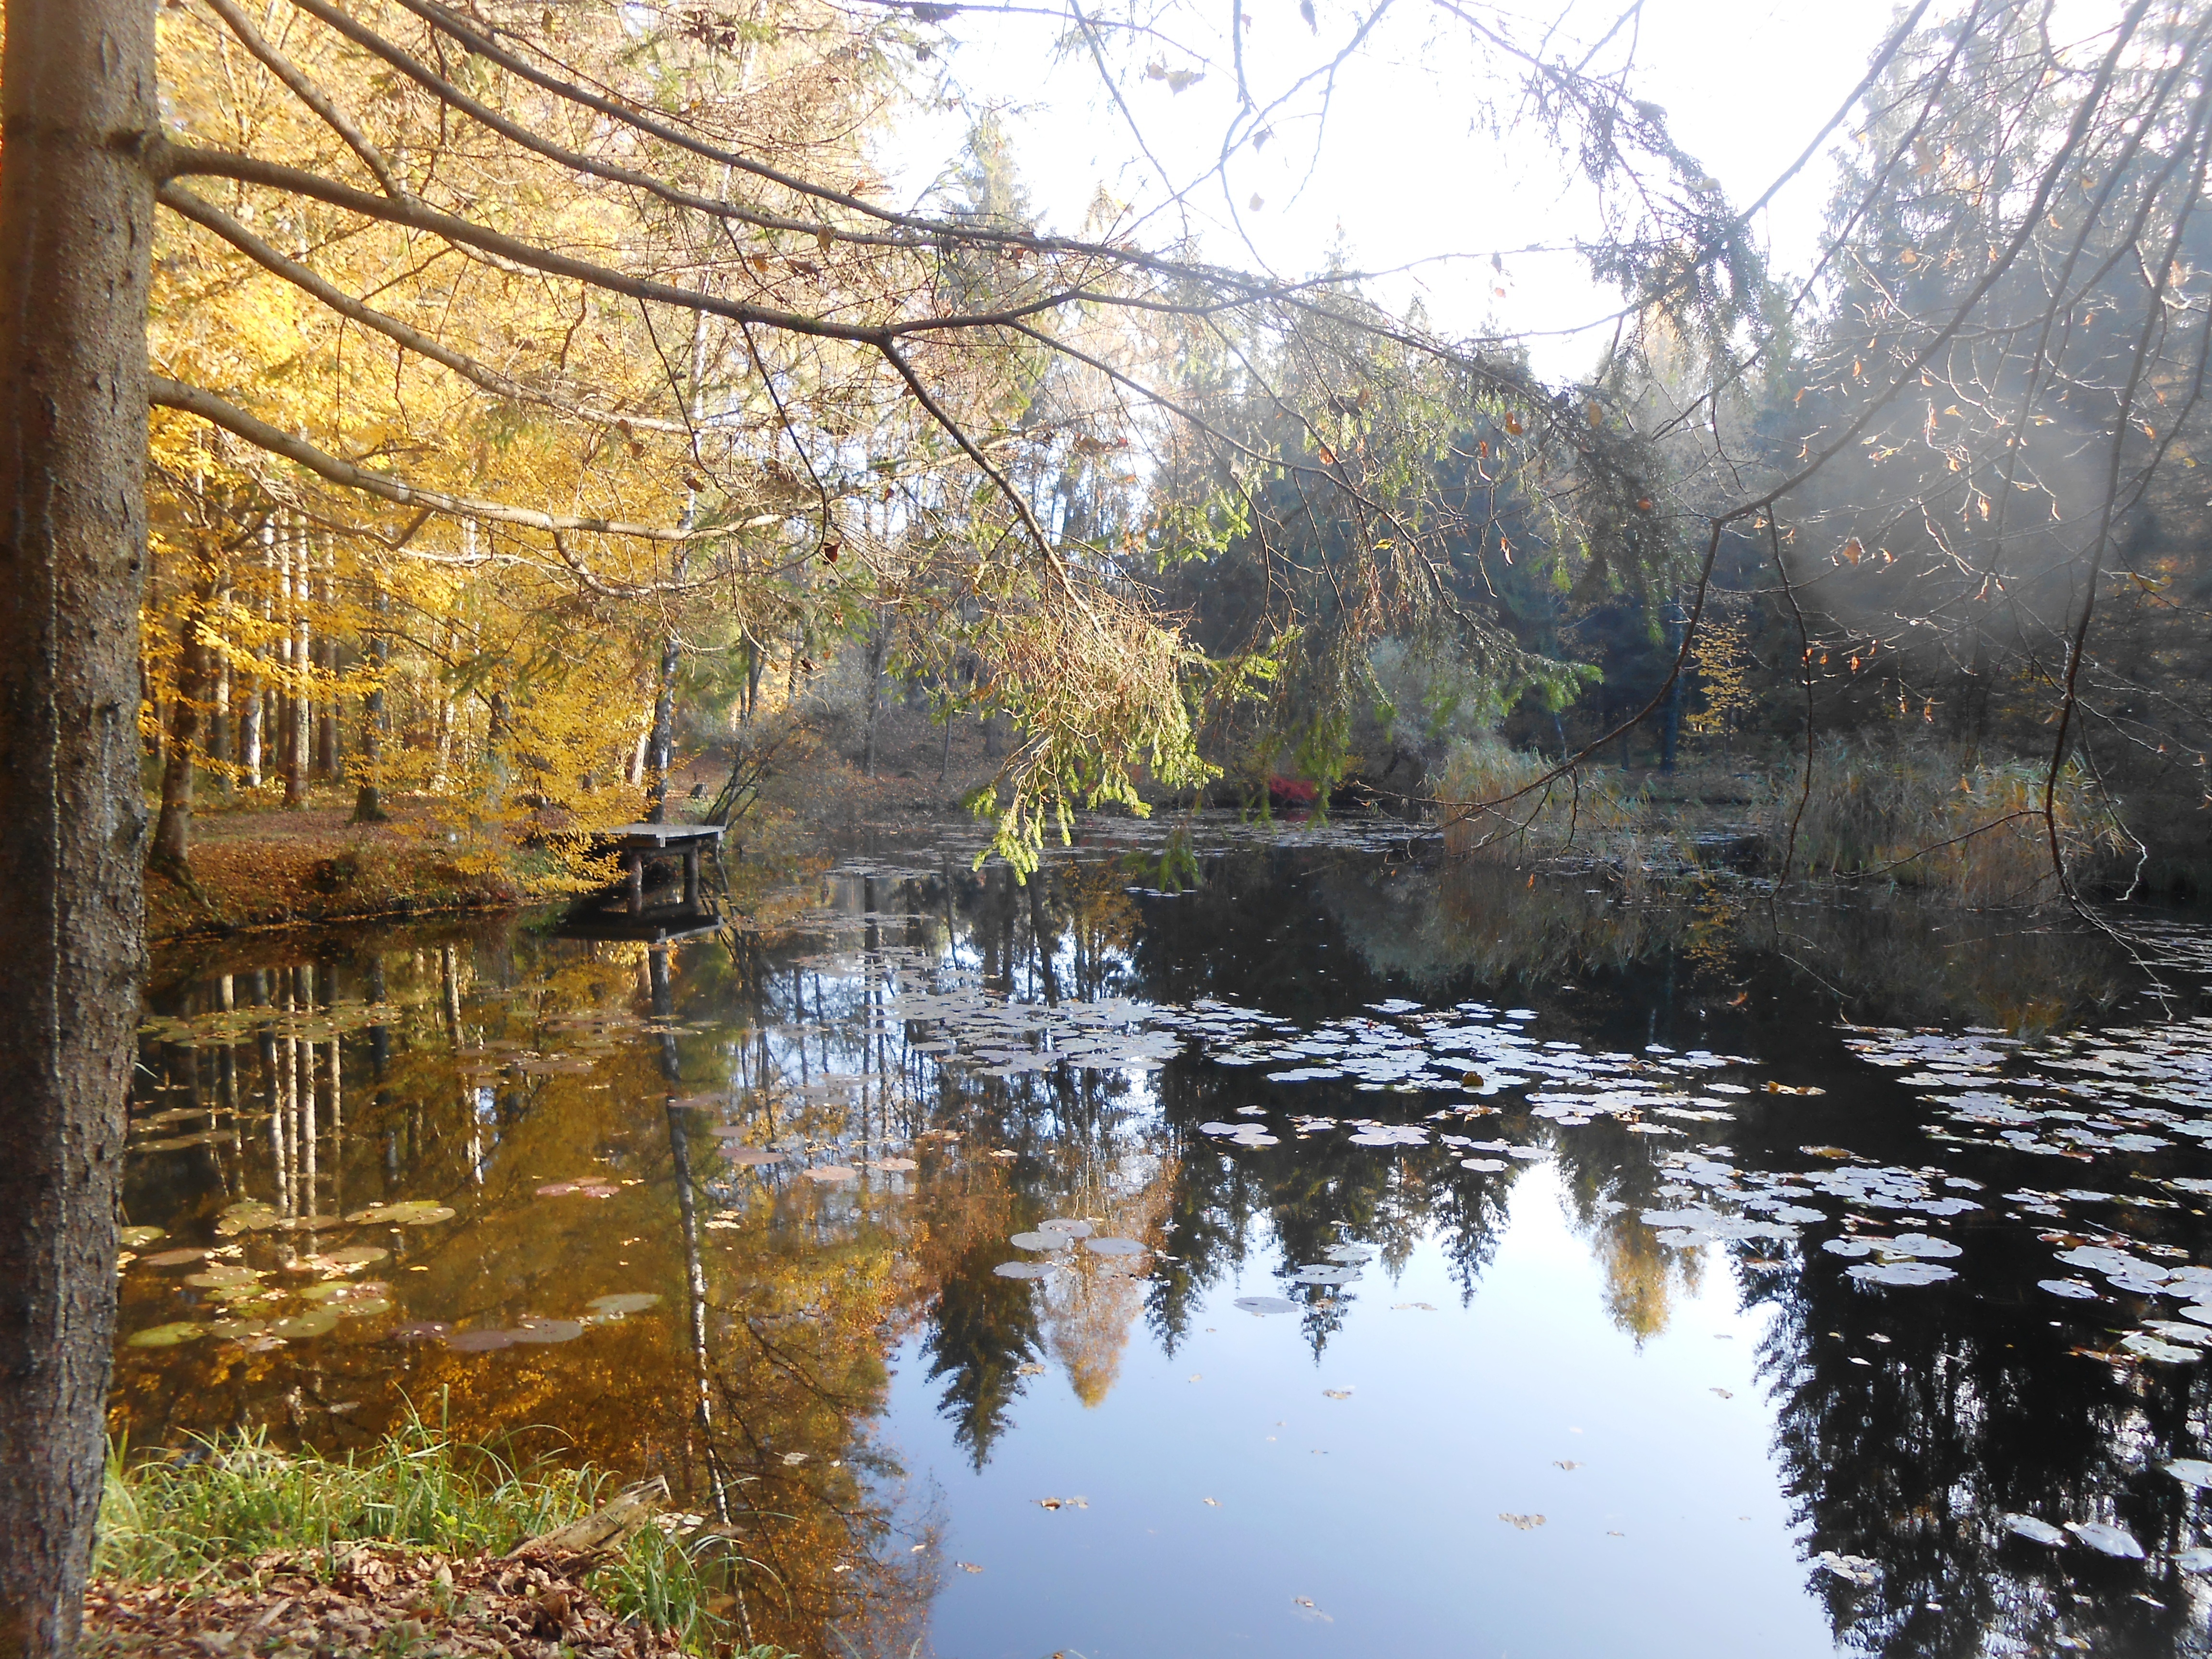
tree, swamp, wilderness, leaf, flower, lake, river, pond, stream, reflection, autumn, season, waterway, wetland, woodland, habitat, woody plant, bayou